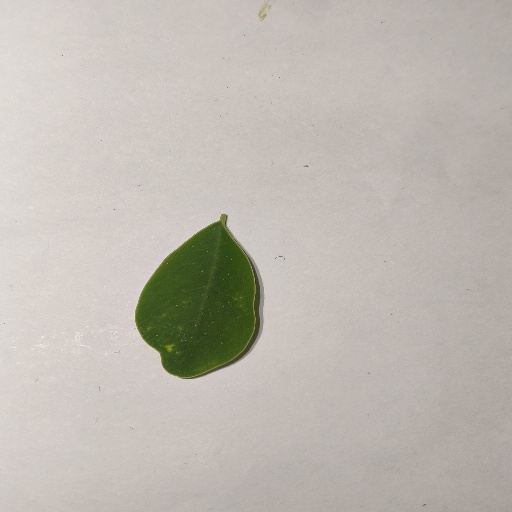
Species: Sojina
Leaf condition: Healthy Leaf